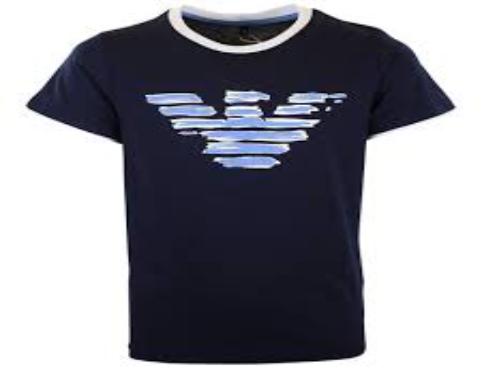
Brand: Armani Junior
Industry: Clothes